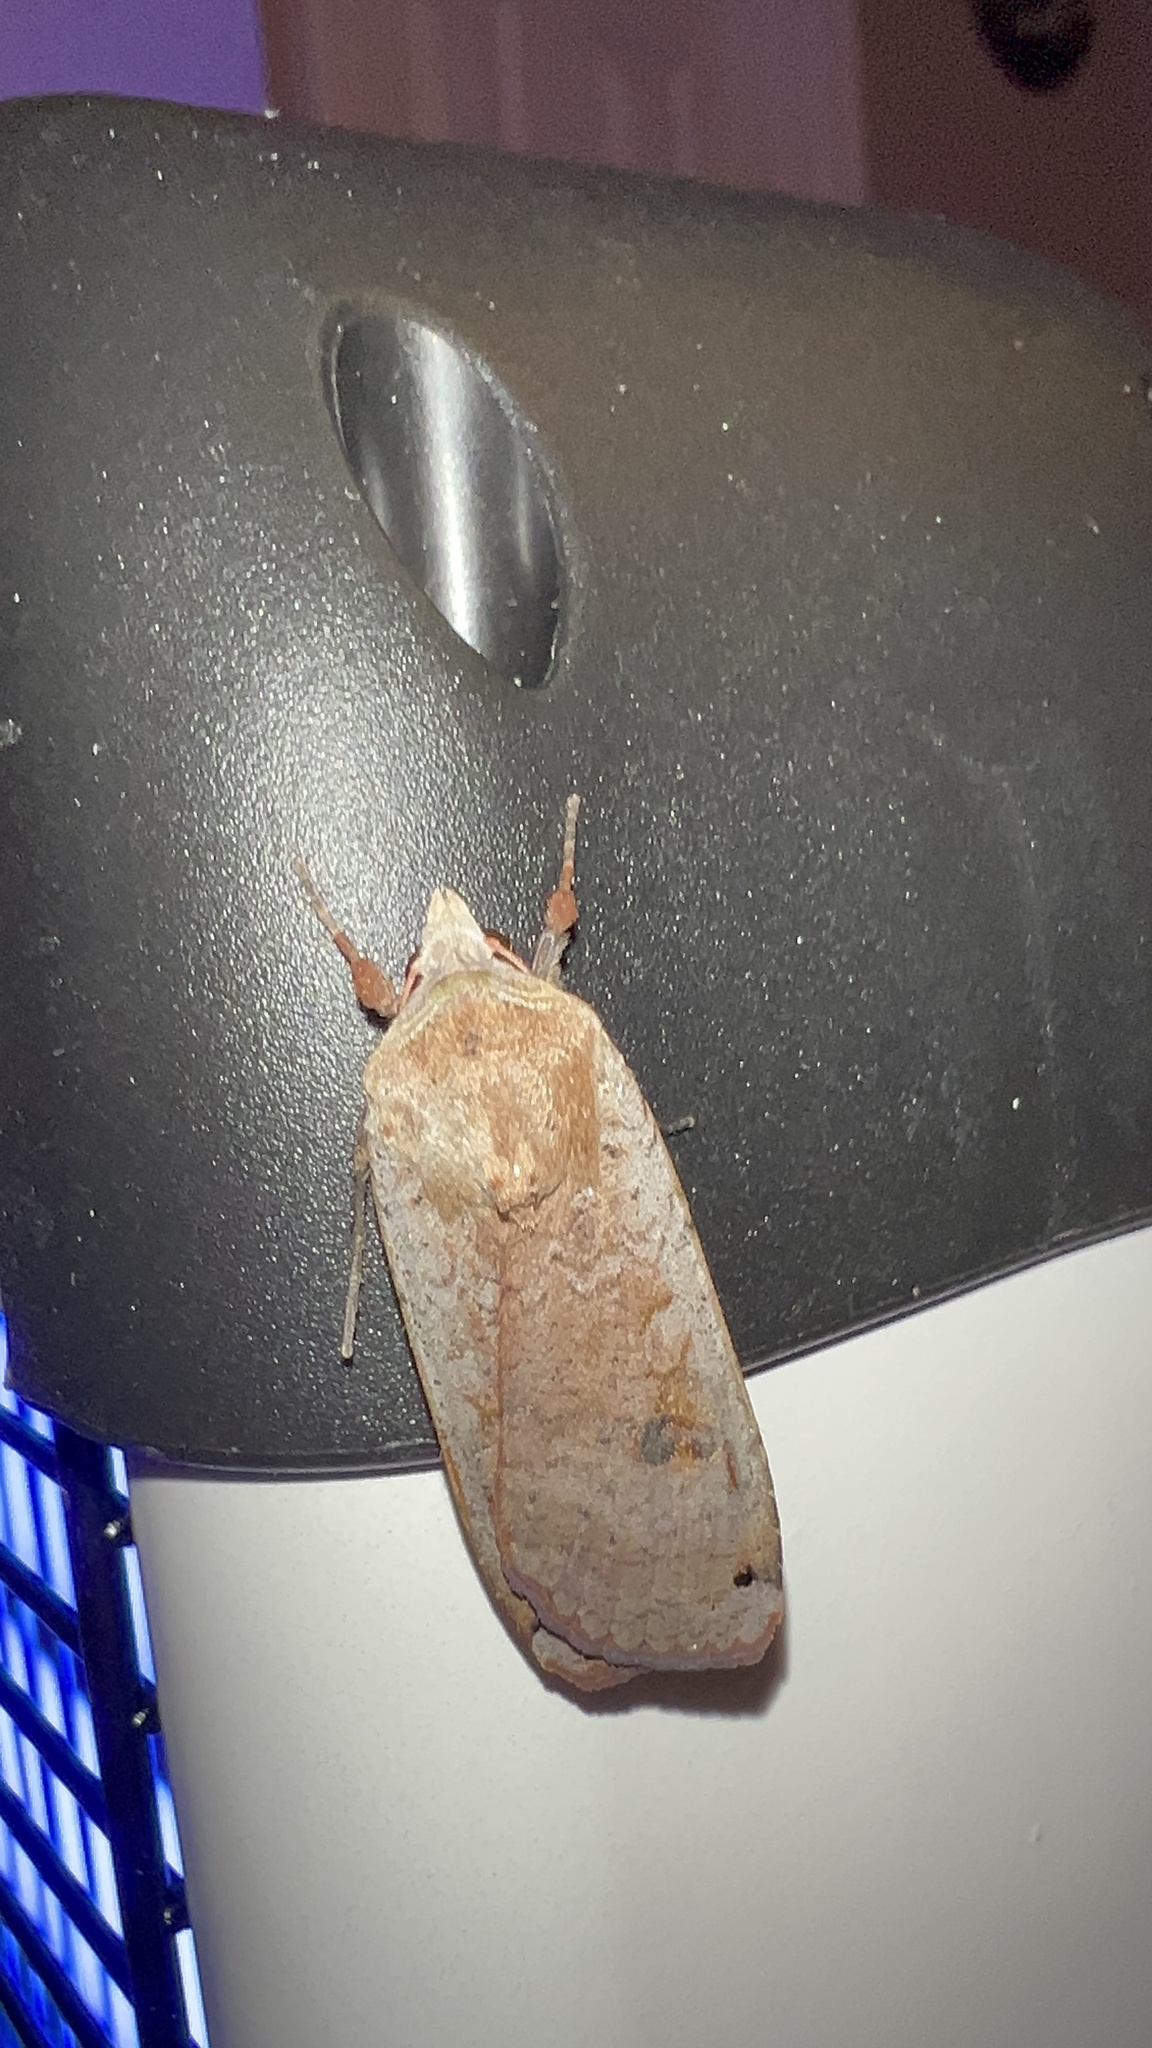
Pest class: cutworms